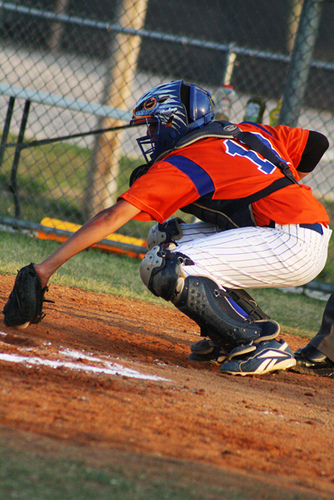
một người đàn ông đang mang nón bảo hiểm và găng tay ở trên sân